Klaus Zyciora

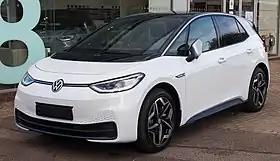
Volkswagen ID.3

Zyciora studied industrial design at Braunschweig University of Art. He graduated in 1989 and began working at Volkswagen as an automotive interior designer. His first project at the company was designing the interior of the Volkswagen Golf Mk4. He later became exterior designer and concept designer at Volkswagen before becoming head of Interior Design in 2000 then head of Exterior Design in 2002, before becoming head of Design (for the Volkswagen marque) and executive director in 2007.